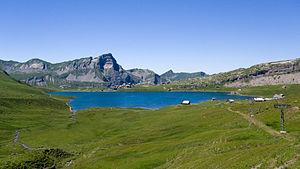
Le Melchsee est un lac situé dans les Alpes en Suisse.